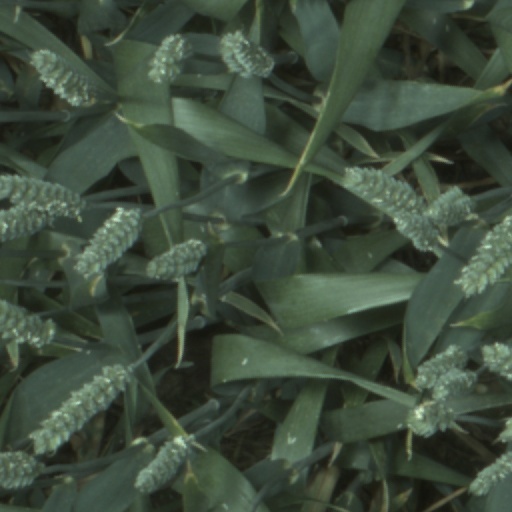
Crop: wheat